United Kingdom constitutional law

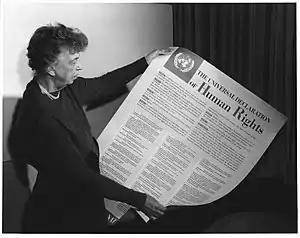
Eleanor Roosevelt, one of its drafters, said the Universal Declaration of Human Rights "may well become the international Magna Carta" when it was released in 1948. The Universal Declaration was recast in two International Covenants in 1966, treaties ratified by the UK.

Although called the royal prerogative, a series of important powers that were once vested in the king or queen are now exercised by government, and the prime minister in particular. These are powers of day-to-day management, but tightly constrained to ensure that executive power cannot usurp Parliament or the courts. In the "Case of Prohibitions" in 1607, it was held that the royal prerogative could not be used to determine court cases, and in the "Case of Proclamations" in 1610 it was held new prerogative powers could not be created by the executive. It is also clear that no exercise of the prerogative can compromise any right contained in an Act of Parliament. So, for instance, in "R (Miller) v Secretary of State for Exiting the EU" the Supreme Court held that the Prime Minister could not notify the European Commission of an intention to leave under Article 50 of the Treaty on European Union without an Act of Parliament, because it could result in rights being withdrawn that were granted under the European Communities Act 1972, such as the right to work in other EU member states or vote in European Parliament elections. Royal prerogative powers can be categorised in different ways, there are around 15. First, the executive may create hereditary titles, confer honours and create peers. Second, the executive can legislate by an Order in Council, though this has been called an 'anachronistic survival'. Third, the executive can create and administer financial benefits schemes. Fourth, through the Attorney General the executive can stop prosecutions or pardon convicted offenders after taking advice. Fifth, the executive may acquire more territory or alter limits of British territorial waters. Sixth, the executive may expel aliens and theoretically restrain people from leaving the UK. The executive can sign treaties, although before it is considered ratified the treaty must be laid before Parliament for 21 days and there must be no resolution against it. Eighth, the executive governs the armed forces and can do "all those things in an emergency which are necessary for the conduct of war". The executive cannot declare war without Parliament by convention, and in any case has no hope in funding war without Parliament. Ninth, the Prime Minister can appoint ministers, judges, public officials or royal commissioners. Tenth, the monarch needs to pay no tax, unless statute states it expressly. Eleventh, the executive may by royal charter create corporations, such as the BBC, and franchises for markets, ferries and fisheries. Twelfth, the executive has the right to mine precious metals, and to take treasure troves. Thirteenth, it may make coins. Fourteenth, it can print or license the authorised version of the Bible, Book of Common Prayer and state papers. And fifteenth, subject to modern family law, it may take guardianship of infants. In addition to these royal prerogative powers, there are innumerable powers explicitly laid down in statutes enabling the executive to make legal changes. This includes a growing number of Henry VIII clauses, which enable a Secretary of State to alter provisions of primary legislation. For this reason it has often been argued that executive authority should be reduced, written into statute, and never used to deprive people of rights without Parliament. All uses of the prerogative, however, are subject to judicial review: in the "GCHQ case" the House of Lords held that no person could be deprived of legitimate expectations by use of the royal prerogative.